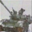
Label: tank